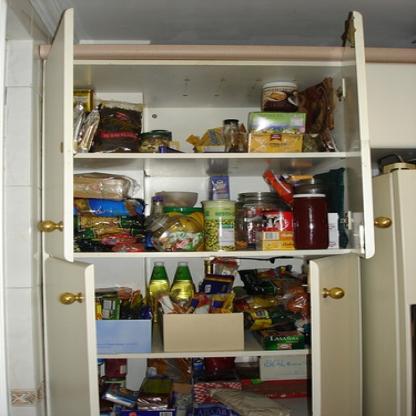
Scene: Indoor